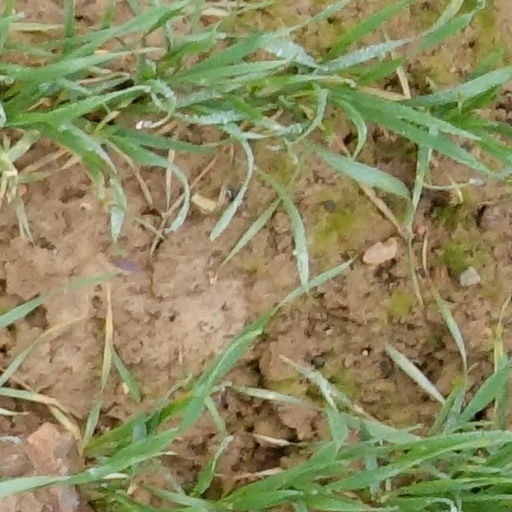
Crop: wheat